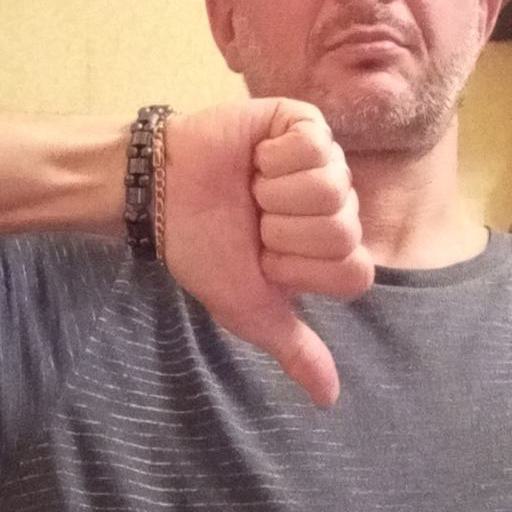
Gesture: dislike